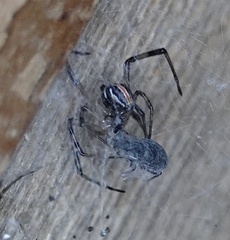
Species: Lactrodectus_hesperus